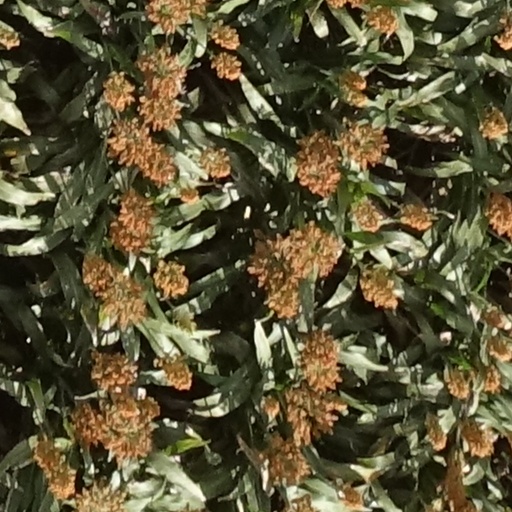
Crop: sorghum